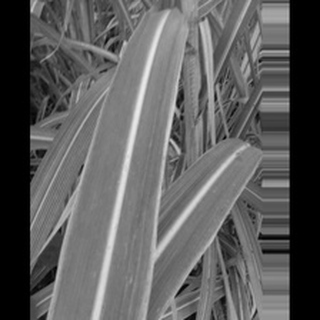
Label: sugarcane_red_rot